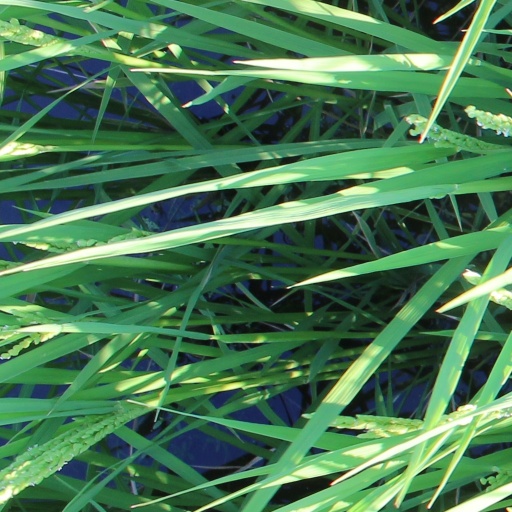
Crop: rice